William G. Salatich

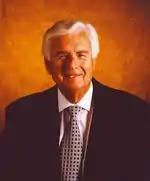

William George Salatich (October 25, 1922 – October 28, 2009) was a longtime top executive at Gillette, as well as director of the Bob Hope Desert Classic Charity Golf Tournament. He was the father of Natalie Jacobson, a Boston television news anchor.